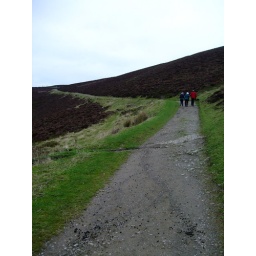
walking up the hill near my parents' house